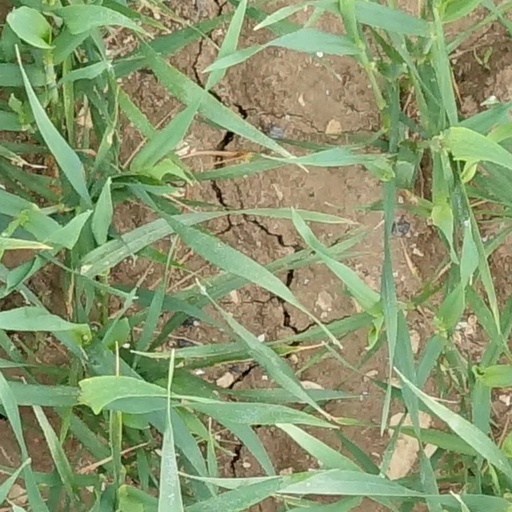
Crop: wheat